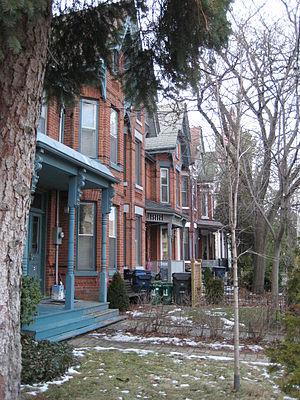
Harbord Village est un quartier de la ville de Toronto, au Canada. Il se situe à l'ouest de l'Université de Toronto, ses frontières les plus communément admises étant la rue Bloor au nord, l'avenue Spadina à l'est, la rue College au sud et la rue Bathurst à l'ouest. Le quartier portait à l'origine le nom de Sussex-Ulster, référence à deux voies traversant le quartier. La rue fut rebaptisée en 2000 par l'association des habitants du quartier, du nom de l'artère centrale traversant le quartier.